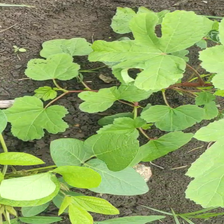
Weed species: Little_Mallow(Malva parviflora)